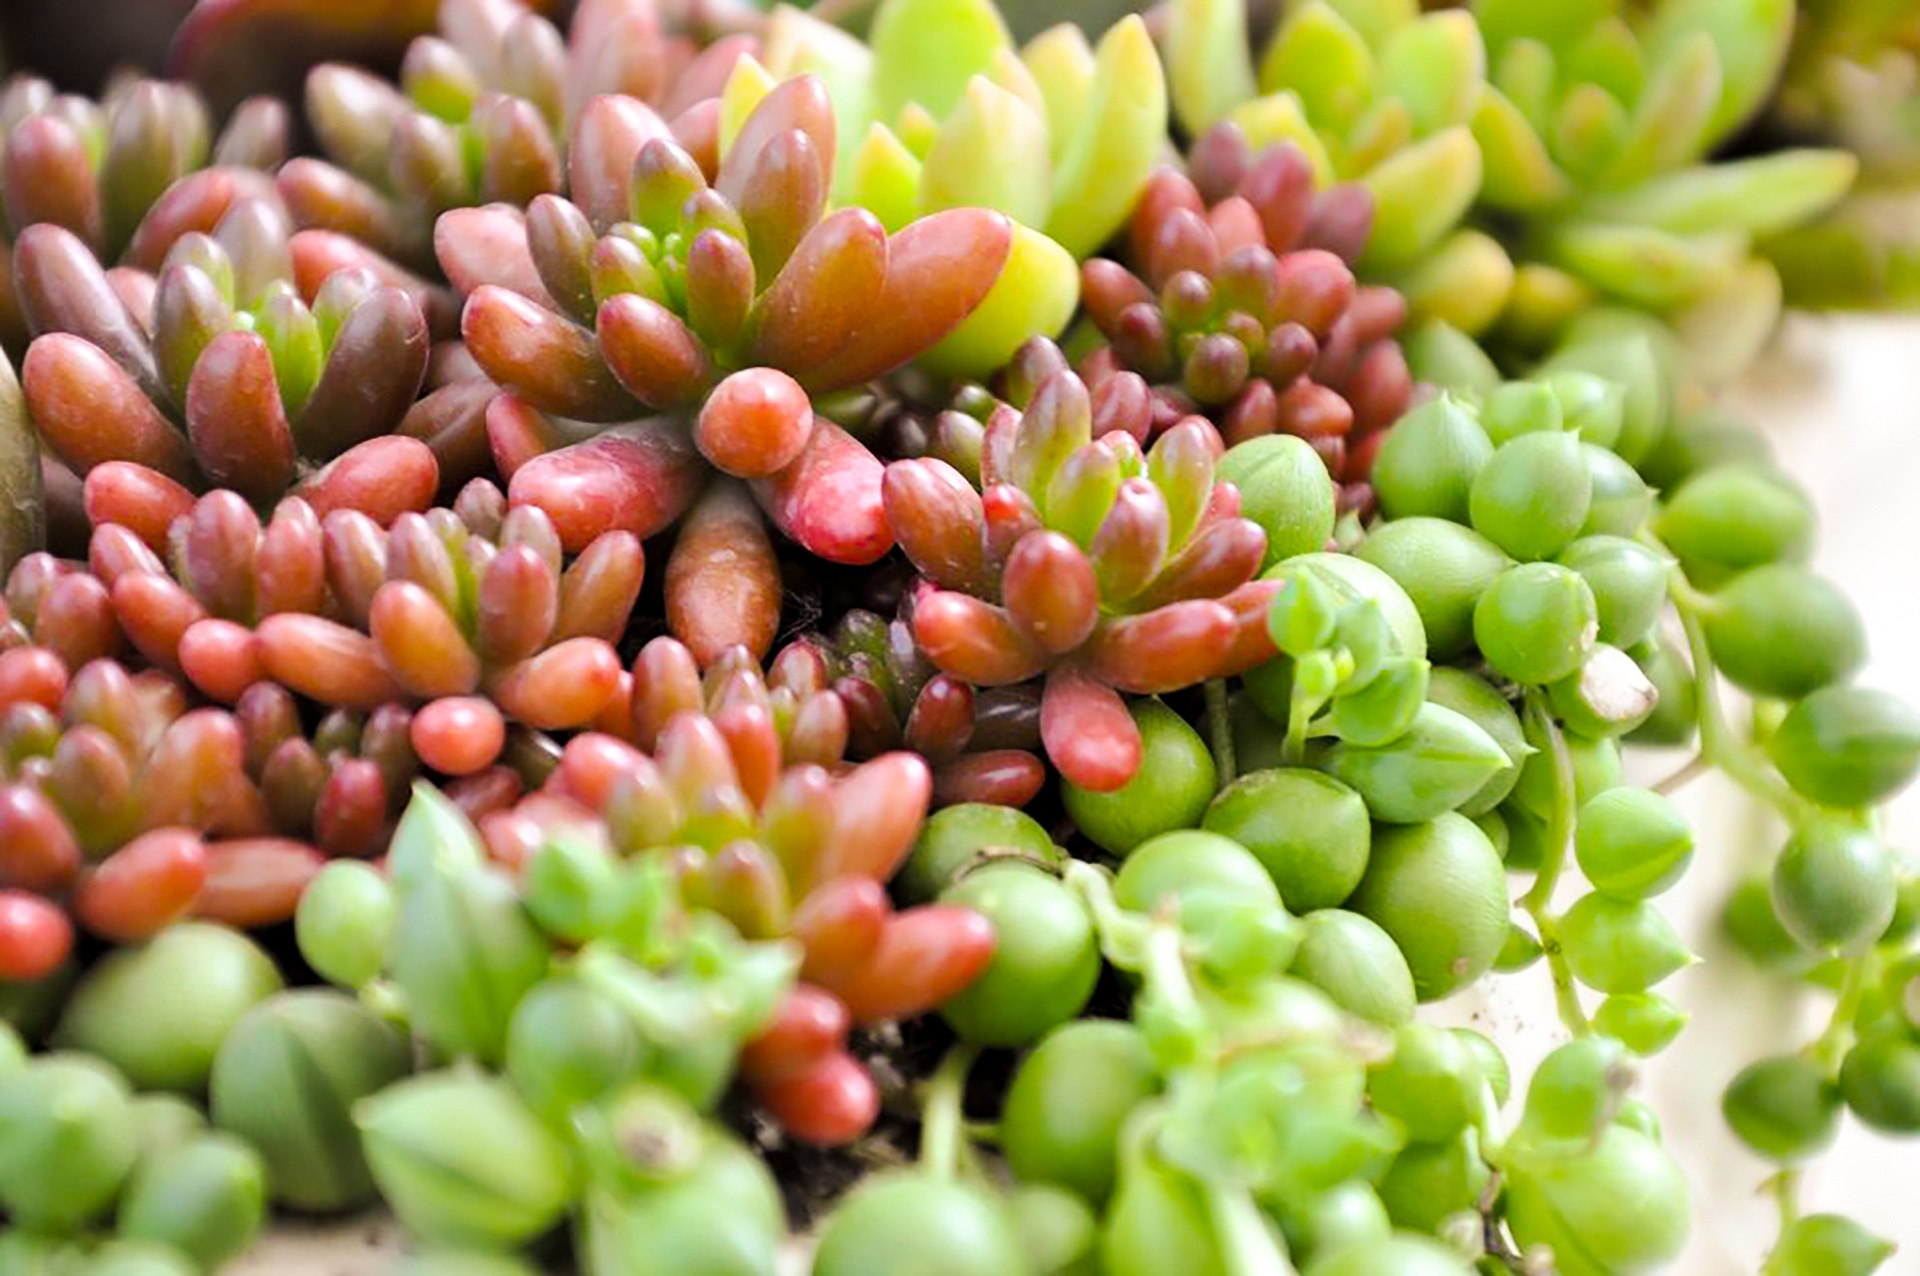
plant, fruit, flower, food, green, produce, vegetable, crop, agriculture, flowering plant, succulent plants, land plant